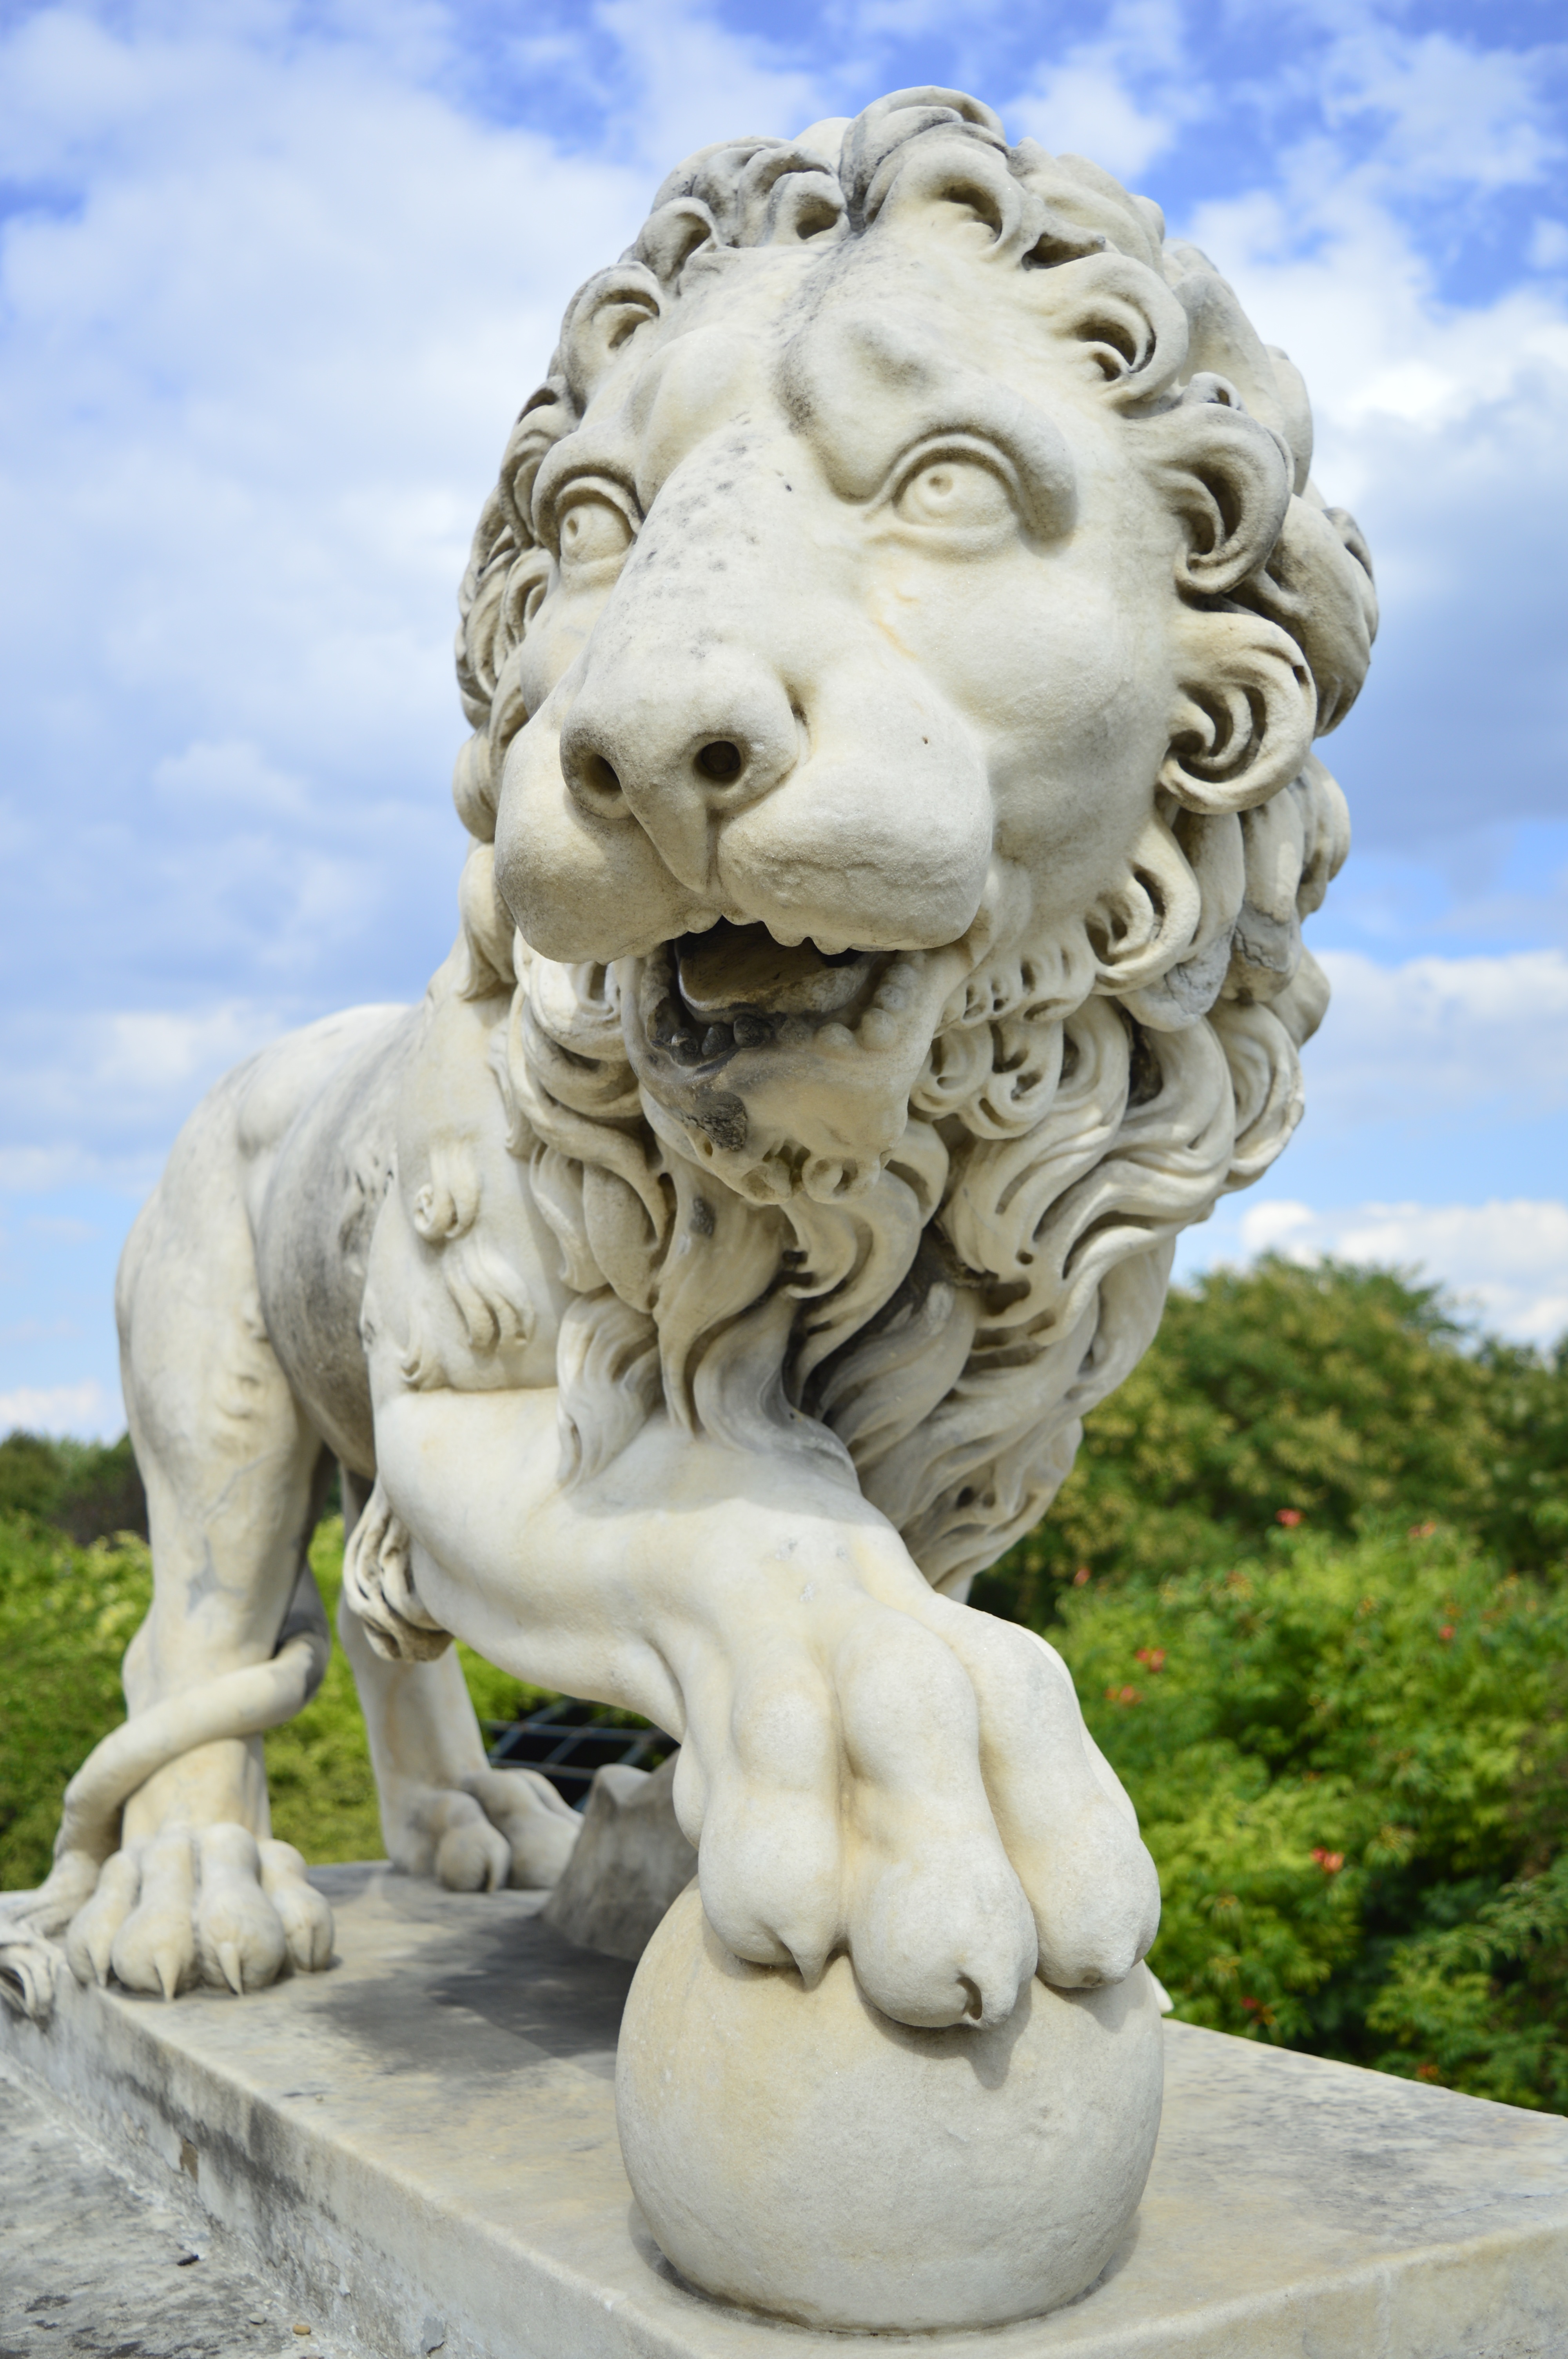
antique, monument, france, statue, lion, sculpture, art, head, carving, mythology, stone carving, ancient history, classical sculpture